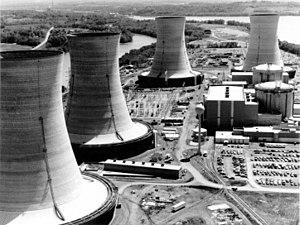
L'accident nucléaire de Three Mile Island s'est produit le 28 mars 1979 dans la centrale nucléaire de Three Mile Island. L'île est située sur la rivière Susquehanna, près de Harrisburg, dans l'État de Pennsylvanie aux États-Unis. À la suite d'une chaîne d'événements accidentels, le cœur du réacteur nᵒ 2 de la centrale de Three Mile Island a en partie fondu, entraînant le relâchement dans l'environnement d'une faible quantité de radioactivité.